Economics of the arts and literature

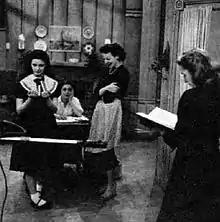
Actors rehearsing for a play in 1951. Despite the numerous technological advances in between 1951 and the 2010s, in the 2010s, it would still require the same number of actors to perform this play. For this reason, scholars argue that some cultural industries are not getting more efficient the way other industries, such as accounting and banking, are; these latter two industries require far fewer workers in the 2010s due to the development of computer programs.

The seminal paper by William Baumol and Bowen introduced the term cost disease for a relative cost growth of live performances. This cost growth explains the increasing dependency of this kind of art on state subsidies. It occurs when the consumable good is labour itself. To understand this phenomenon, compare the change in the cost of performing the Molière play "Tartuffe" in 1664 and in 2007 with the change in cost of calculating a large number of sums from an accounting ledger. In 1664, you needed two hours and twelve actors to perform Molière's play, and it would take, say, twelve accountants working for two hours to add up all the sums in an accounting ledger. In 2007, a single accountant with a $10 calculator can add the sums in 20 minutes, but you still need two hours and twelve actors for the Molière play. Artists must make a considerable investment in human capital (e.g., training), and needs to be paid accordingly. The artists' pay needs to rise along with that of the population in general. As the latter is following the general productivity in the economy, the cost of a play will rise with general productivity, while the actors' productivity does not rise.